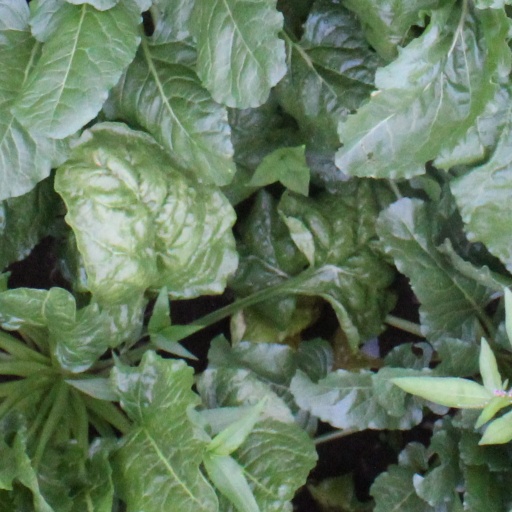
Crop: sugar beet